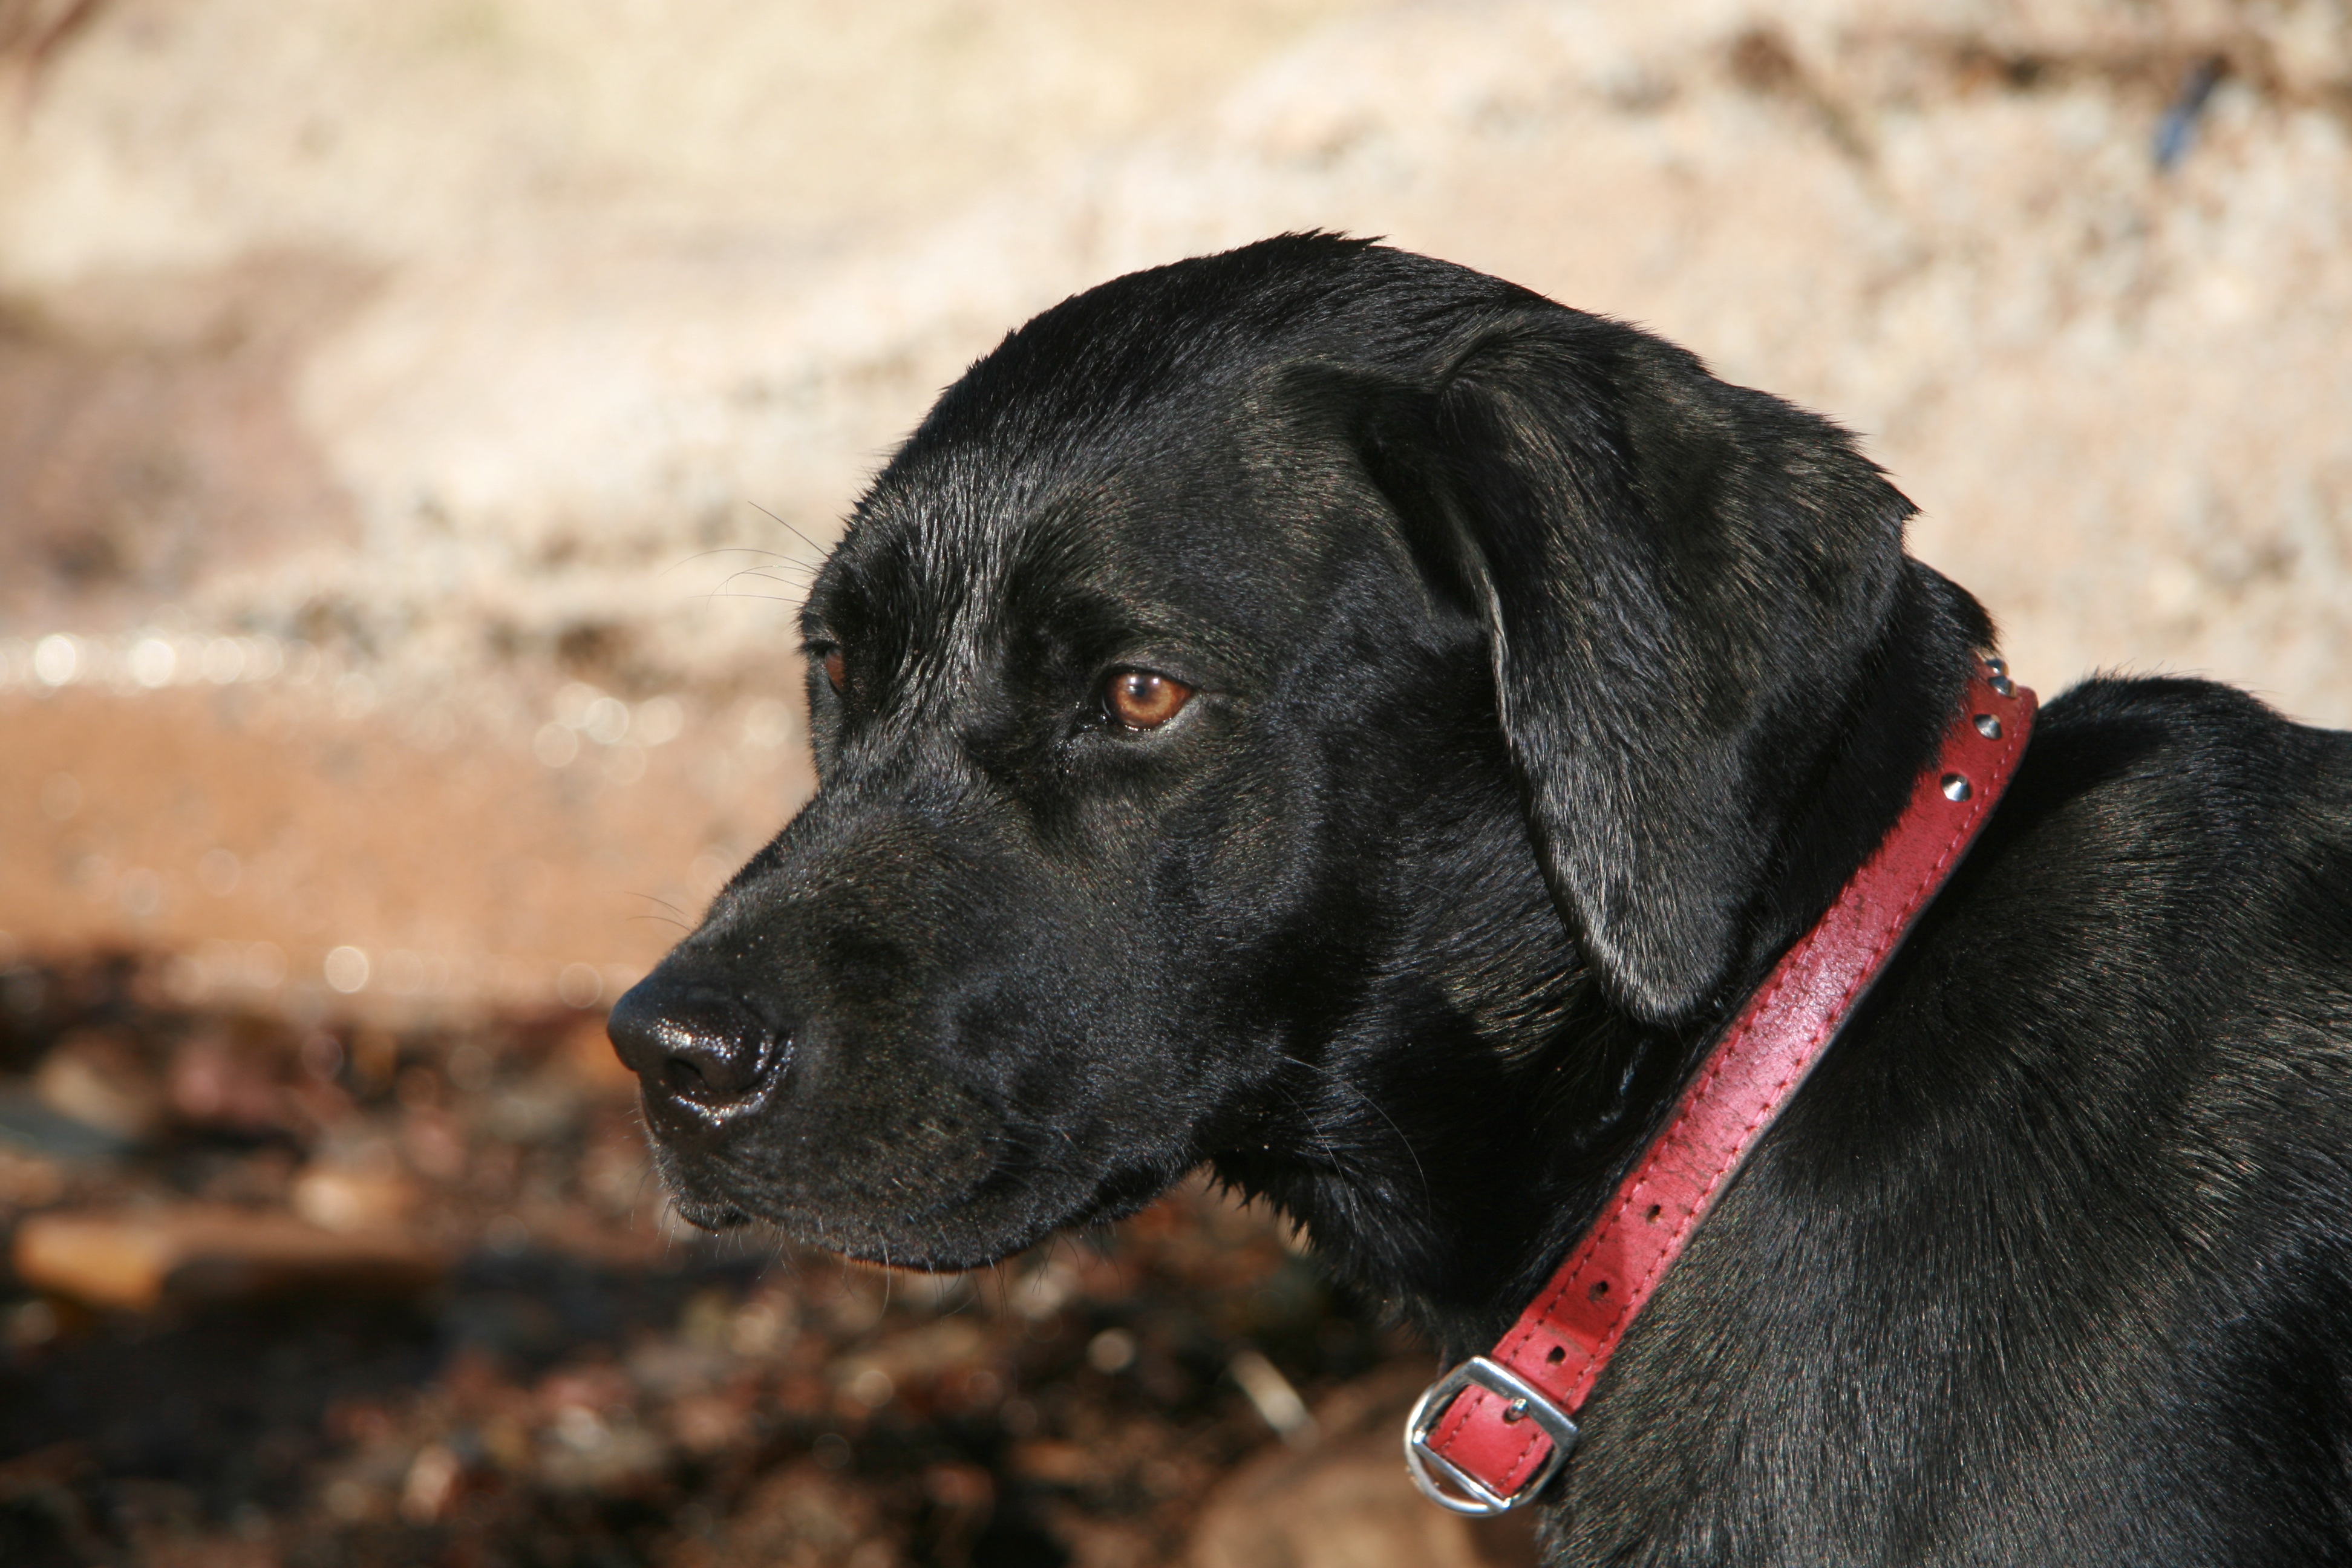
puppy, dog, animal, canine, pet, portrait, mammal, black, vertebrate, labrador retriever, adorable, labrador, retriever, breed, purebred, pedigree, flat coated retriever, dog like mammal